Portuguese people

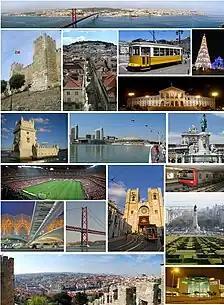
Lisbon, with 545,143 inhabitants in the city proper, is the capital and the largest city in Portugal.

The Portuguese have one unique characteristic: a high frequency of HLA-A25-B18-DR15 and A26-B38-DR13, which may reflect a founder effect from ancient Portuguese, i.e., Oestriminis and Cynetes. According to an early genetic study, the Portuguese are a relatively distinct population according to HLA data, as they have a high frequency of the HLA-A25-B18-DR15 and A26-B38-DR13 genes, the latter is a unique Portuguese marker. In Europe, the A25-B18-DR15 gene is found only in Portugal; it also observed in some North Americans and in Brazilians (very likely of Portuguese ancestry).